Asado

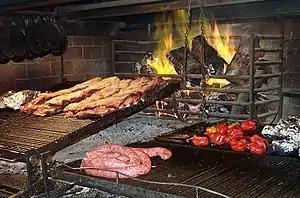
A typical asado in Argentina

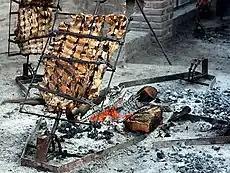
"Asado" on an open pit

Usually, the "asador" begins by igniting the charcoal, which is often made of native trees (such as "quebracho" or "algarrobo"), avoiding pines and eucalyptus as they have strong-smelling resins. In more sophisticated "asados" the charcoal is of a specific tree or made from the coal of recently burned wood, which is also commonplace when having an "asado" in a campfire. In Uruguay, charcoal is not used; instead, the "asado" is grilled directly over embers or hot coals.